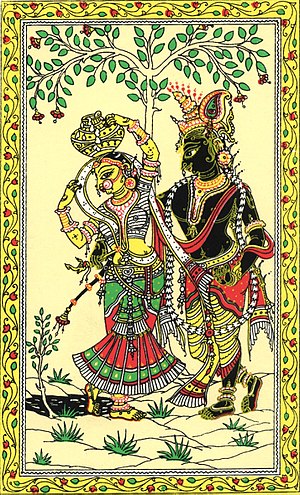
Malerkunst i Indien / Rullemaleri / Patta Chitra fra det 5. århundrede f. Kr.
Patta Chitra maleri der viser Krishna et Râdhâ
Malerkunst i Indien, der først og fremmest er inspireret af religioner og styret af præcise tekster, giver praktisk taget kun lidt plads til kreativitet. Kunstens væsentlige formål er at fremme adgang til det guddommelige. Viden om de unikke kvaliteter i indisk kunst skabes gennem forståelsen af filosofisk tænkning, den rige kulturelle, sociale og religiøse historie samt gennem det politiske perspektiv af kunstværkerne.